Tyrone Heritage Residences

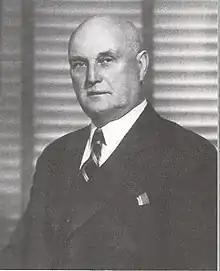
Tyrone Place was the residence of Charles Stewart in the 1920s

Tyrone Place was built in 1912. Although the house was not built until 1912, City of Edmonton Commissioner Arthur G. Harrison resided on that piece of land from 1903 until 1919. Alberta's third Premier Charles Stewart purchased the home in 1920. The home gradually started to be converted into suites beginning in 1927. The building was renamed Tyrone Apartments in 1934.